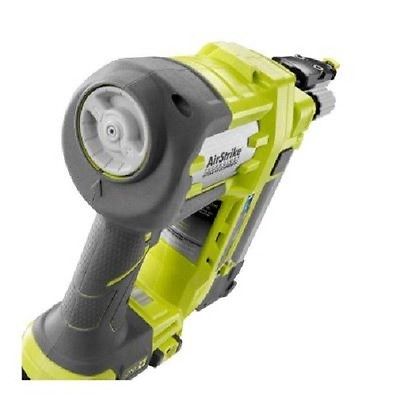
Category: stapler